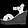
Label: Sandal